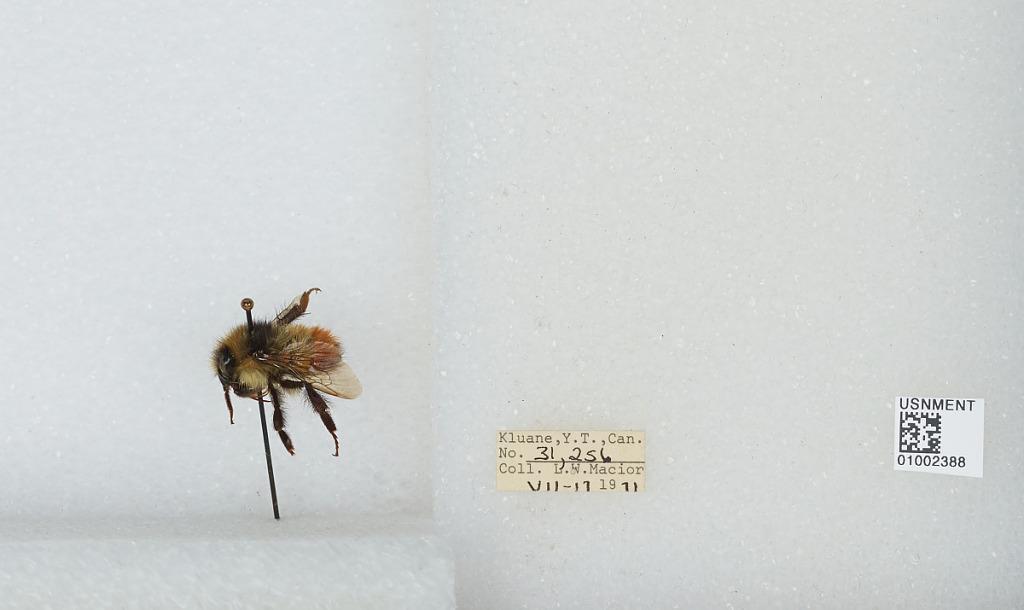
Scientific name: Bombus (Pyrobombus) flavifrons Cresson
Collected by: L. Macior
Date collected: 1971-7-17
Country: Canada
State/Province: Yukon Territory
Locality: Kluane
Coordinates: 60.75, -139.5